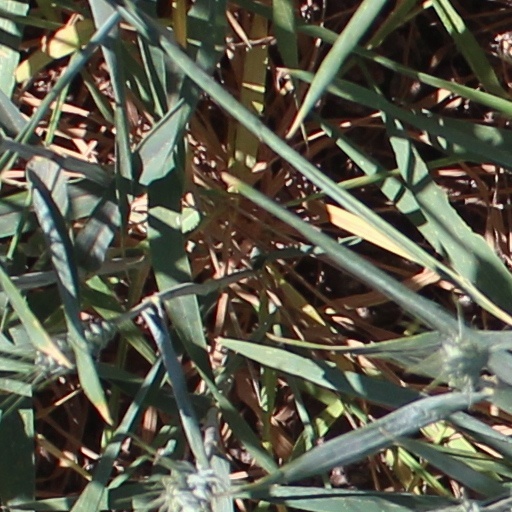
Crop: wheat